Elm Hill Farm

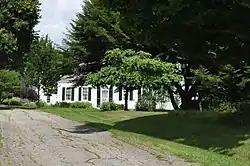

Elm Hill Farm is a historic farm property on Litchfield Road in Hallowell, Maine. Its centerpiece is the Merrick Cottage, built in 1799 by one Hallowell's first colonial settlers, which is one of the oldest surviving buildings in the city. The property was listed on the National Register of Historic Places in 1970.